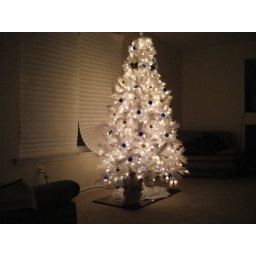
Tree trimmed in Blue and Gold Bulbs. Illuminated with white lamps and blue petal bulbs